Hurricane Barry (2019)

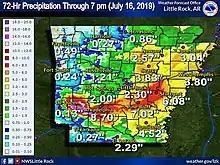
Rainfall in 72 hours from Barry in Arkansas. The highest totals were near the southwestern part of the state.

Following up to of rainfall, the National Weather Service issued a rare flash flood emergency at 5 a.m. CDT on July 16, for southern Pike and southern Clark counties. Later, water rescues and washed-out roads were reported in Hempstead, Howard, and Nevada counties, prompting a flash flood emergency to be issued for those counties as well. At least 13 high water rescues were performed throughout the state. Howard County sustained the most significant and widespread flooding, with at least 30–40 structures damaged by flash flooding. Numerous roads and bridges were washed out in Hempstead and Nevada counties, including state and U.S. highways. In Hempstead County, 20 roads were washed out or damaged. A portion of Interstate 30 was closed in Clark County due to flooding. The Clark County Humane Society in Arkadelphia was drenched by floodwaters, killing a puppy. Later, the remaining animals were rescued. A woman was rescued from fast-moving floodwaters in the same area. In Nashville, the police department building and the county jail were damaged by flash flooding, and inmates had to be evacuated. Several roads were underwater and closed in the city. A part of Arkansas Highway 29 was flooded in Pike County. Numerous cars were flooded and swept away in Dierks, along with flood damage to many buildings and the loss of over 200 head of cattle. A rainfall total of was recorded near the city, making Barry the wettest tropical cyclone in state history.